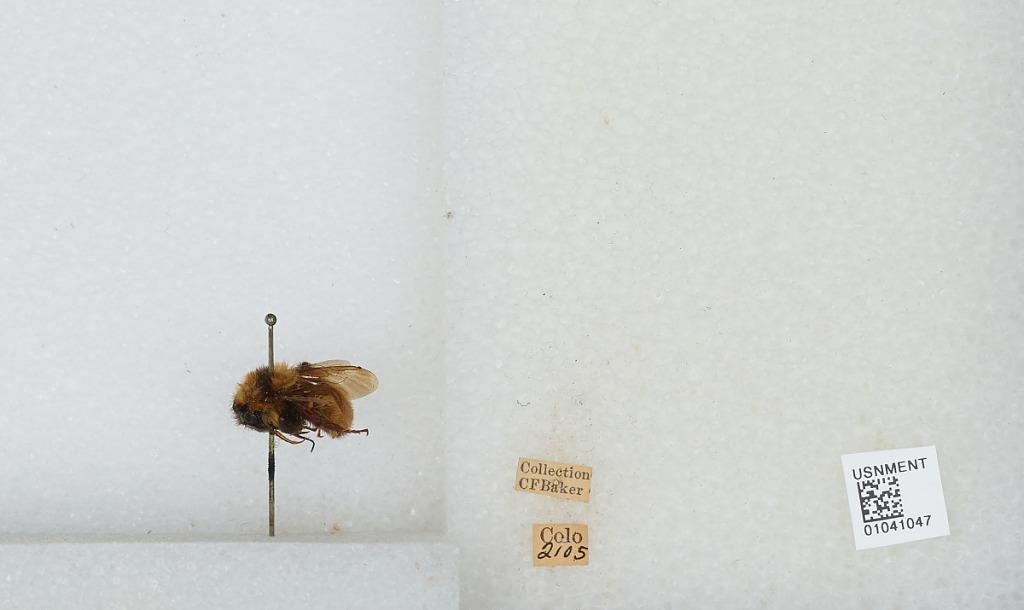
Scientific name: Bombus sp.
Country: United States
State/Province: Colorado